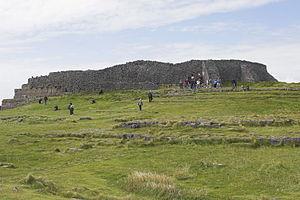
Dun Aengus ou Dun Aonghus se situe sur Inis Mór, une des Îles d'Aran, au nord-ouest de l'Irlande.